Dutch States Army

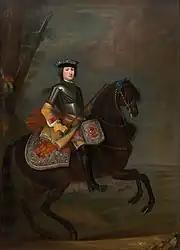
Portrait of a Dutch cavalry officer with the Battle of Ekeren in the background.

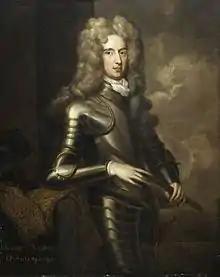
Hendrik van Nassau-Ouwerkerk led the Dutch forces during the most successful years of the War of the Spanish Succession

The linear formation of the musketeer part of the company (the pike square remained in force) was just part of the total tactical reform. Older armies had divided the total force in three parts (hence the Spanish word "tercio" for each of these parts): a van, main, and rear, which in the Spanish conception were little differentiated, though the companies were deployed in a chequerboard formation for mutual support. The two stadtholders tried to improve on this by dividing their army into tactical units of around 900 men (6 companies), called "battalions," that could operate independently. They hoped in this way to gain flexibility and spread the risk of a rout when single units broke under attack. These battalion units were deployed chequerboard-like in three lines, again for mutual support. This method of deployment enabled the commander to rotate companies in a disciplined way, again to avoid confusion. Battalions were combined to brigades as fighting formations. To achieve this tactical flexibility companies had to drill in battalion formation. All units had to drill in the same way. Furthermore, before the campaign the commander-in-chief would communicate his preferences as to the battle formation to his officers by drawing up a battle sketched plan which gave the order of battle in a standardized notation. These methods were promoted by William Louis' brother John VII, Count of Nassau-Siegen, who wrote several works about the techniques that received wide distribution in military circles in Europe. Later, drill manuals were published to illustrate the new tactics step by step, like the 1607 "Wapenhandelinghe van Roers Musquetten ende Spiessen" by Jacob de Gheyn II. This helped to engender a tactical military revolution in other countries also. The new tactics eventually even reached the English army, just in time for the Civil War.